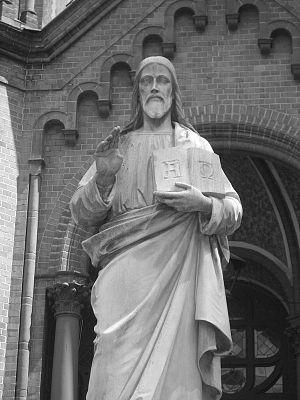
L'église Gethsémané est l'église la plus connue dans le quartier de Prenzlauer Berg, à Berlin, dans l'arrondissement de Pankow. L'église a été nommée d'après le jardin de Gethsémané au pied du Mont des Oliviers à Jérusalem. Les chrétiens vénèrent cet endroit où les douze Apôtres et de Jésus de Nazareth ont prié la veille de sa crucifixion et où il a été arrêté. Elle appartient à l’Église évangélique Berlin - Brandebourg - Haute Lusace silésienne, c'est l'une des trois églises évangéliques de Prenzlauer Berg.